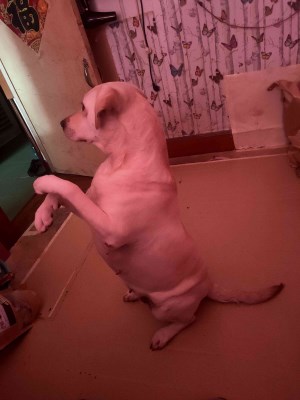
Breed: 3580-n000122-Labrador_retriever